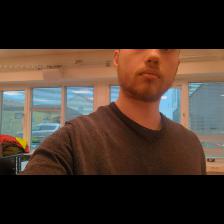
Label: Human